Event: Nepal Earthquake
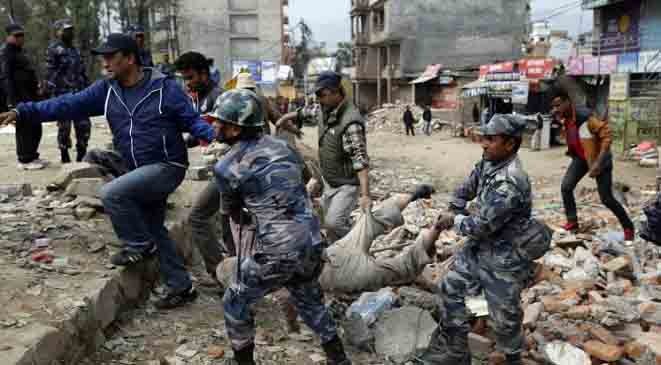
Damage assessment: damage